Describe the emotion expressed in this image:  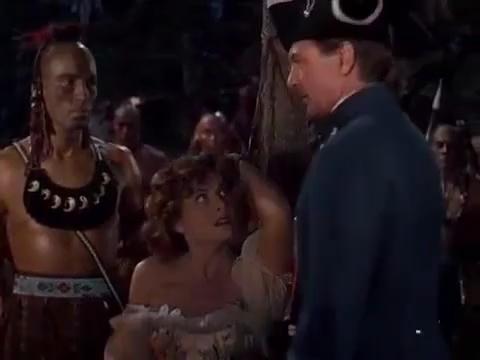
This person displays Suffering, valence and arousal with low intensity.